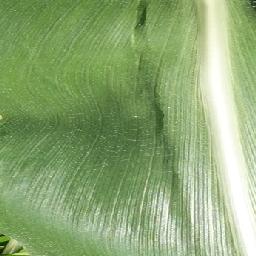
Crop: corn
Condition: (maize)_healthy